Parasite (Grant novel)

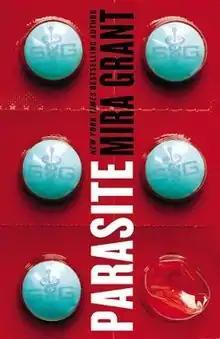

Parasite is a science fiction novel written by Mira Grant (a pseudonym of American author Seanan McGuire). It was released on October 29, 2013, by Orbit Books and is the first volume of the Parasitology trilogy. The other two books in the series are "Symbiont" (November 25, 2014) and "Chimera" (November 24, 2015).